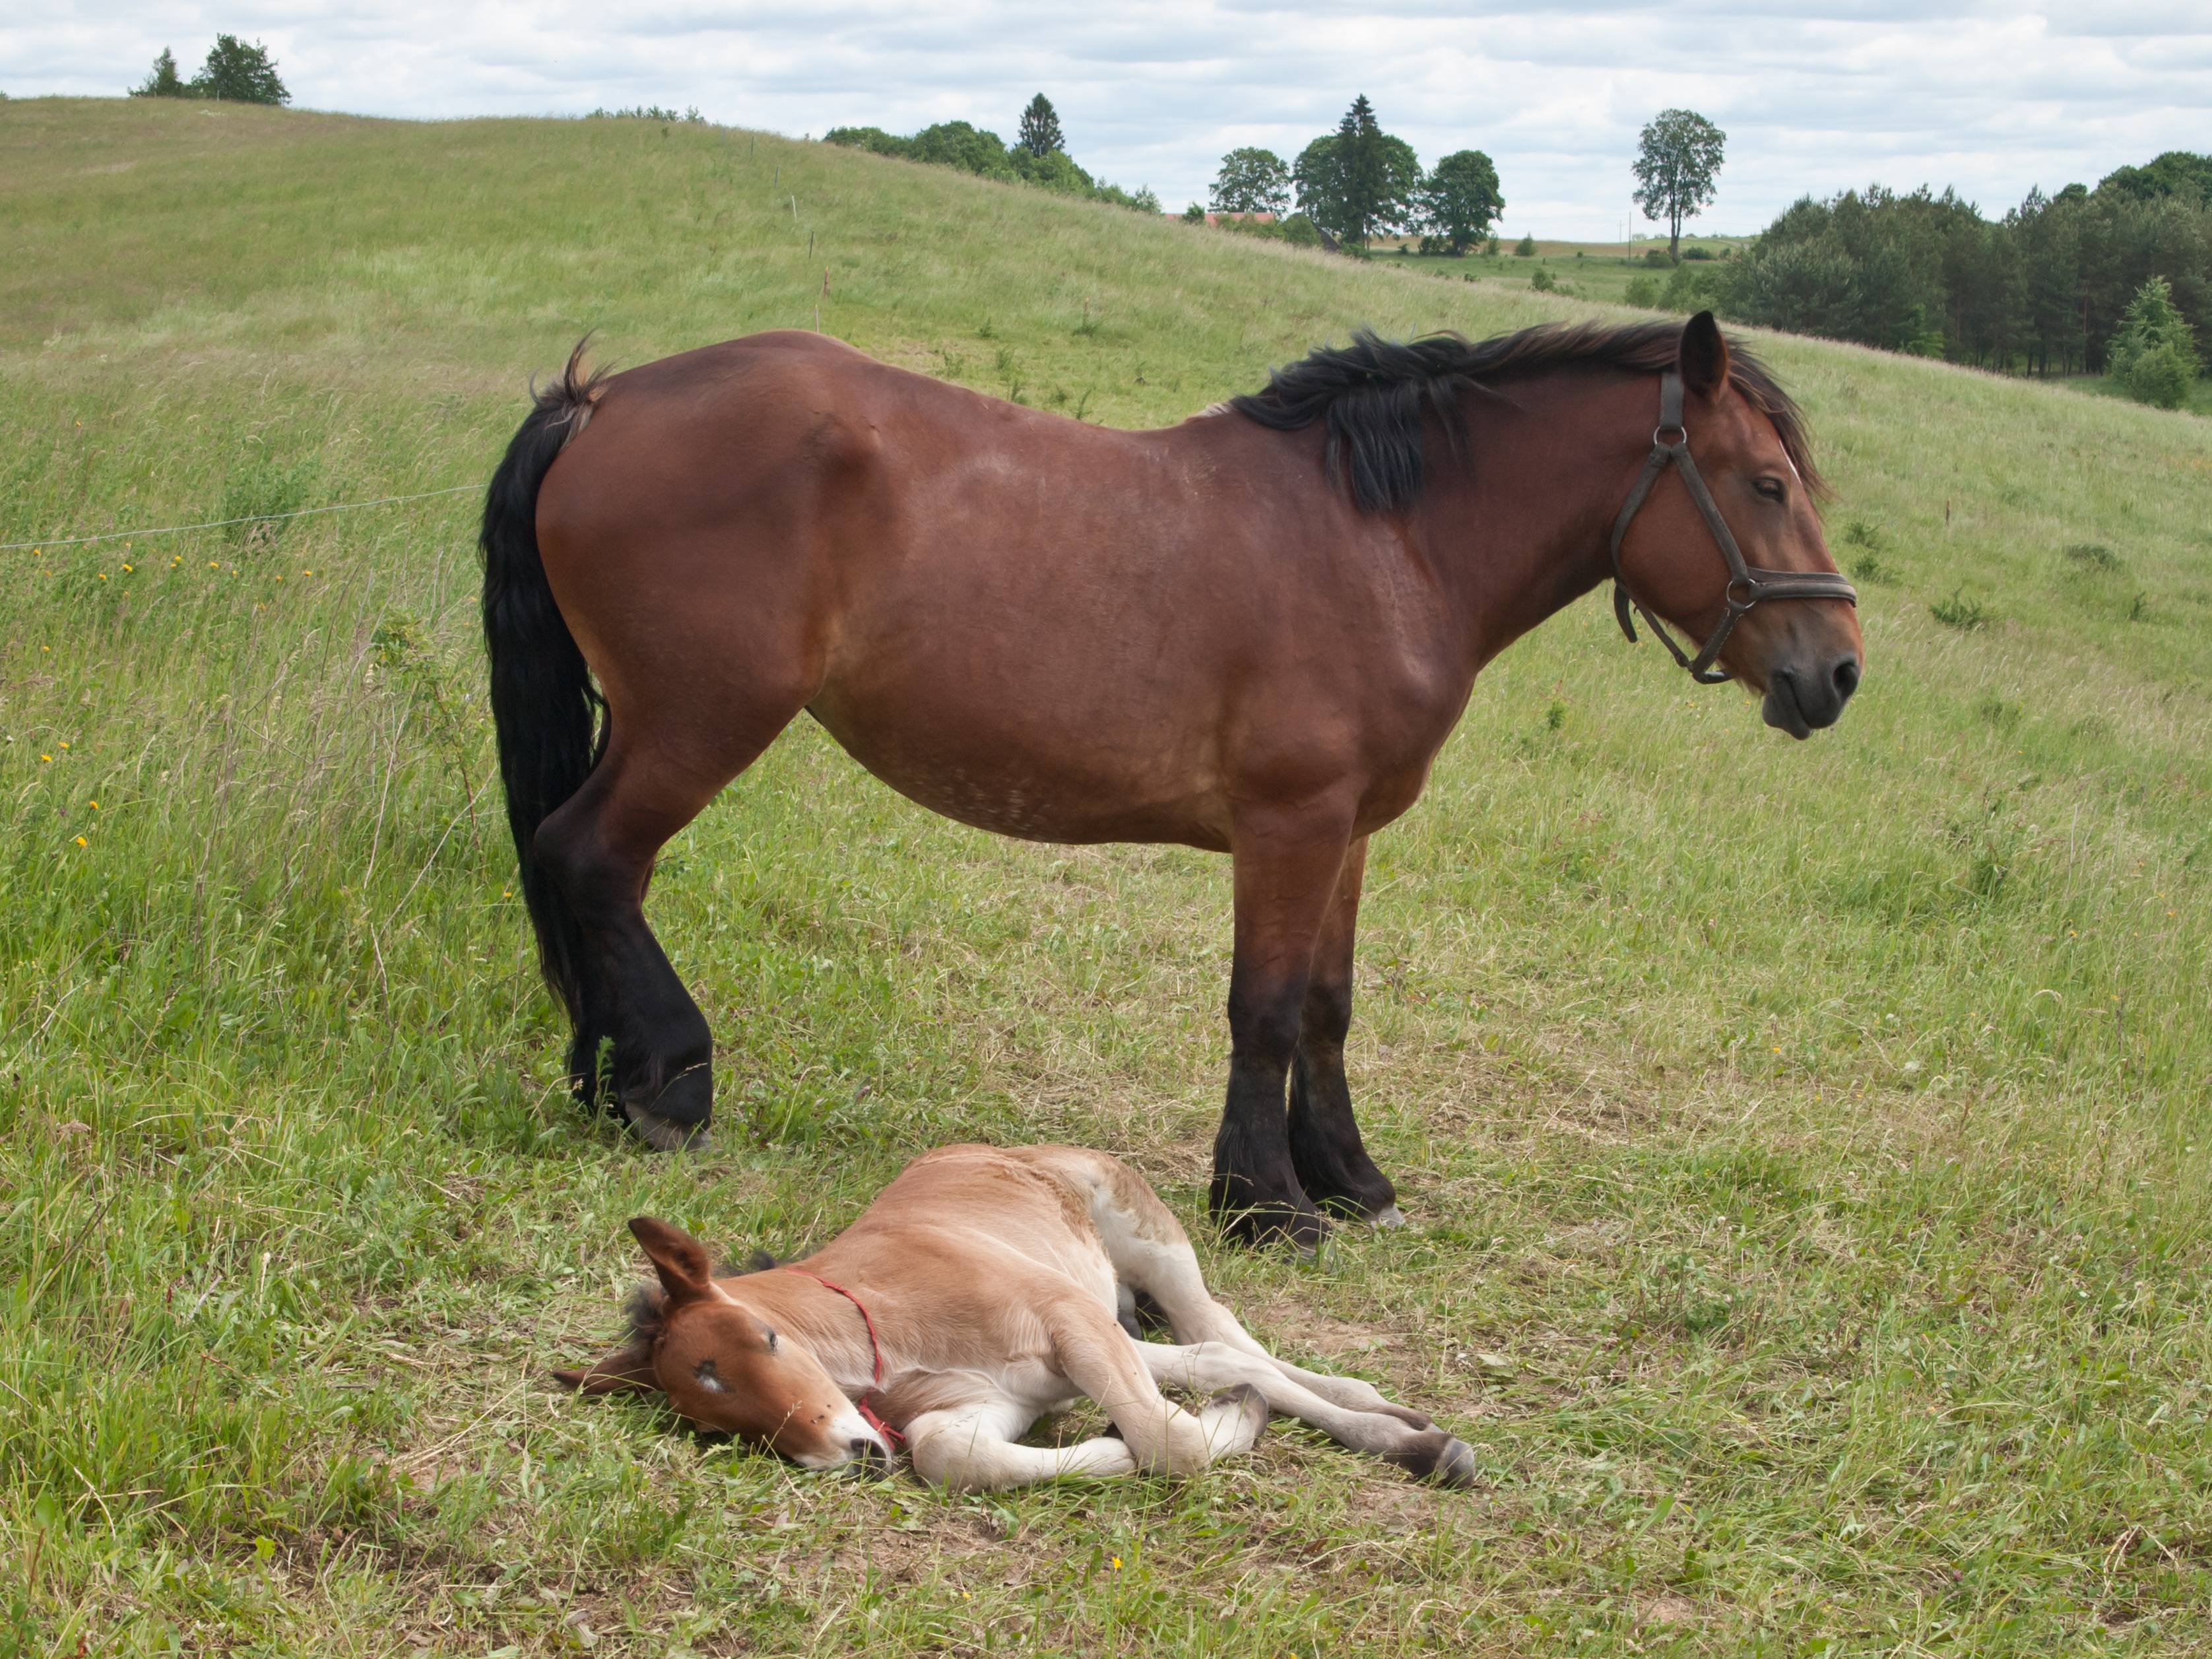
nature, meadow, animal, pasture, grazing, horse, mammal, stallion, mane, fauna, horses, vertebrate, mare, foal, offspring, colt, young animal, pack animal, the horse, horse like mammal, mustang horse